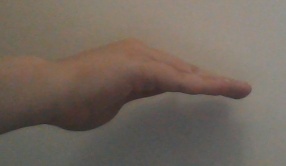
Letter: haa